Kirkina Mucko

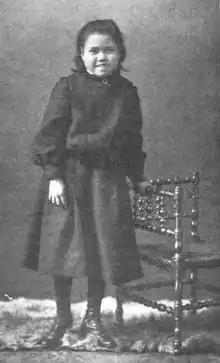
Kirkina, (Elizabeth Jeffries), circa 1903

Elizabeth Jeffries was born in 1890 on the shores of Hamilton Inlet, near Rigolet, Labrador to Adam Jeffries (another source calls the father Emo Jeffery), an Inuk-Scots trapper and his wife. As a toddler, her legs were frozen and amputated below the knee by her father with an axe. Later, she was taken to the Indian Harbour Hospital for surgery to create proper stumps, where Wilfred Grenfell, the mission doctor, met her when she was around four years old. A nurse, took Elizabeth to a temporary school at Halifax, Nova Scotia and by 1902, she was writing letters in English.